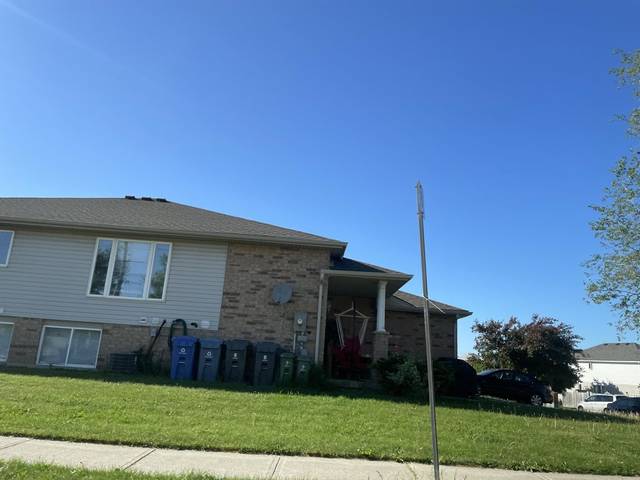
Region: Canada
Coordinates: 43.526, -80.284